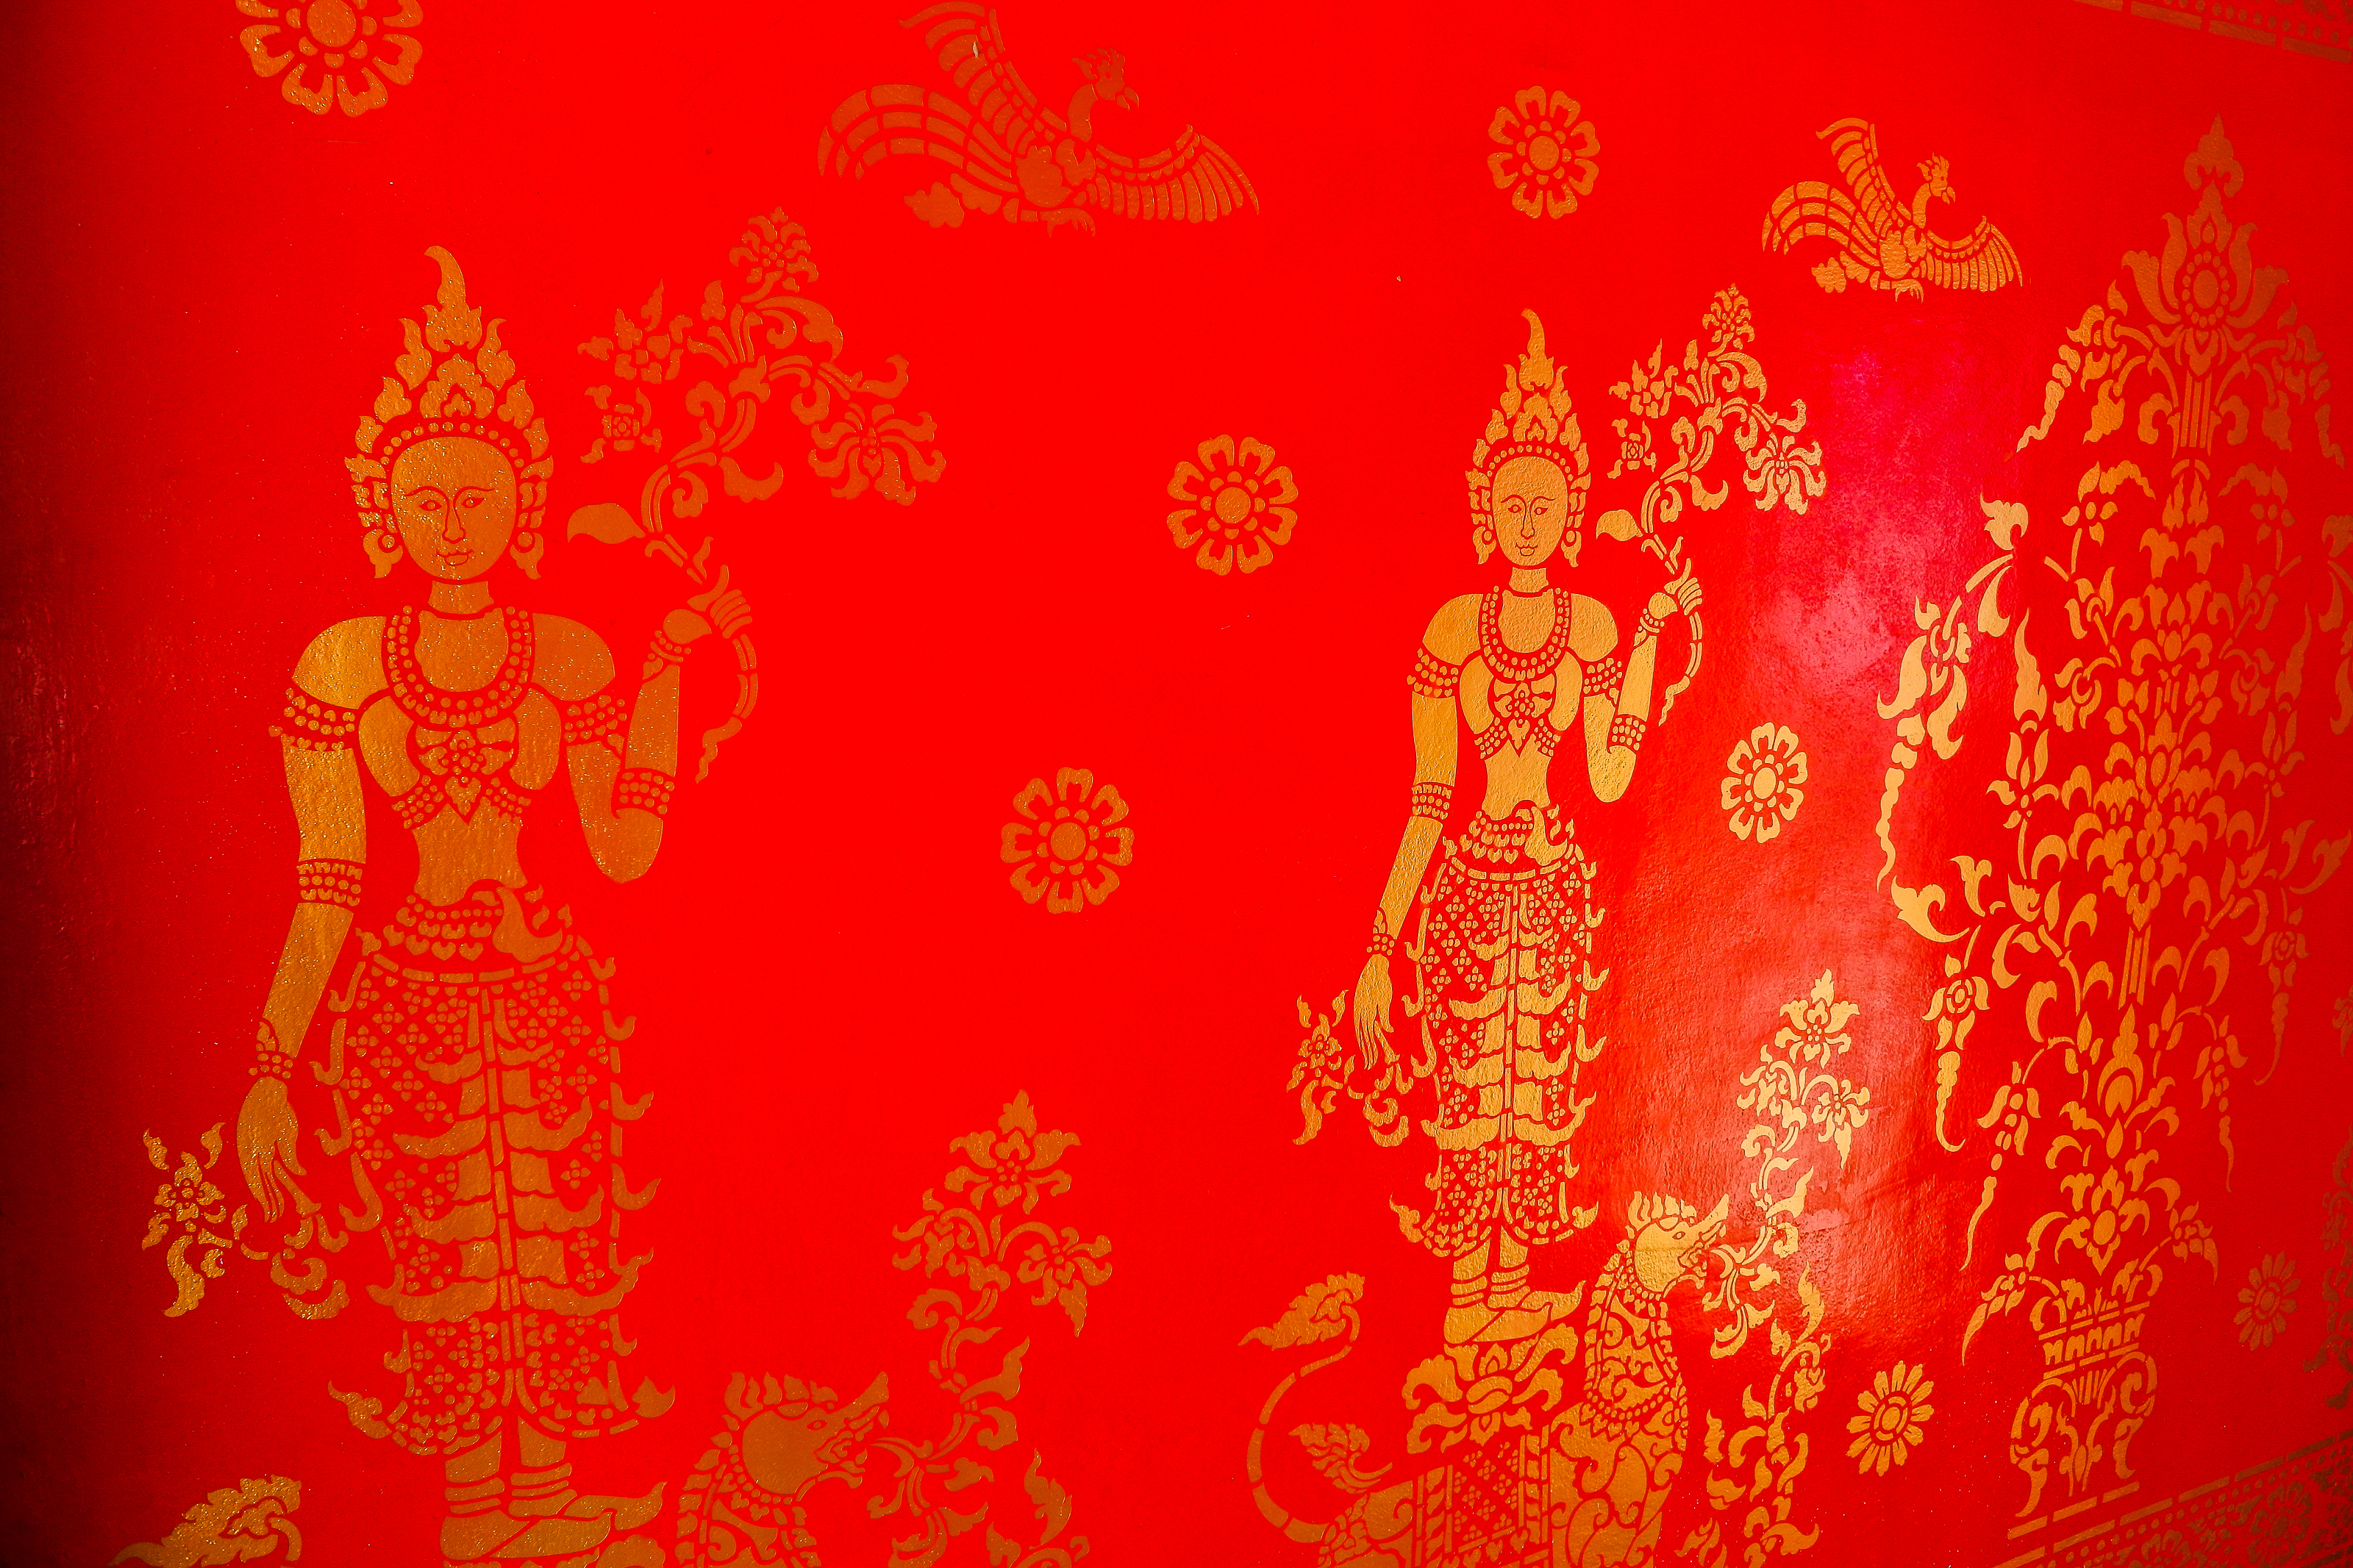
bright, kalasin, building, province, buddha, thailand, antique, place, landmark, wat wang kham, architecture, art, reflection, learn, old, wong, asia, asian, thai, buddha statue, wat, buddhism, ancient, people, religion, traditional, wang, culture, buddhist, khao, temple, kham, travel, southeast, red, pattern, textile, visual arts, wallpaper